Mary Jones and her Bible

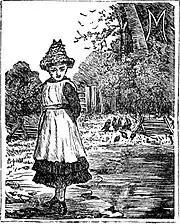
Mary Jones as a young girl walking to a farm to read the Bible, before she bought her own copy. Illustration from 1919 edition of "The story of Mary Jones and her Bible"

Mary Jones was from a poor family, the daughter of a weaver, who lived at Llanfihangel-y-Pennant, Abergynolwyn, at the foot of Cader Idris near Dolgellau. She was born in December 1784. Her parents were devout Calvinistic Methodists, and she herself professed the Christian faith at eight years of age. Having learned to read in the circulating schools organised by Thomas Charles, it became her burning desire to possess a Bible of her own. The nearest copy was at a farm two miles distant from her little cottage, and there was no copy on sale nearer than Bala – away; and it was not certain that a copy could be obtained there. Welsh Bibles were scarce in those days. Having saved for six years until she had enough money to pay for a copy, she started one morning in the Spring of 1800 for Bala, and walked the 26 miles over mountainous terrain, barefoot as usual, to obtain a copy from Thomas Charles, the only individual with Bibles for sale in the area. According to one version of the story, Charles told her that all of the copies which he had received were sold or already spoken for. Mary was so distraught that Charles spared her one of the copies which was already promised to another. In another version, she had to wait two days for a supply of Bibles to arrive, and was able to purchase a copy for herself and two other copies for members of her family. According to tradition, it was the impression that this visit by Mary Jones left upon him that impelled Charles to propose to the Council of the Religious Tract Society the formation of a Society to supply Wales with Bibles.